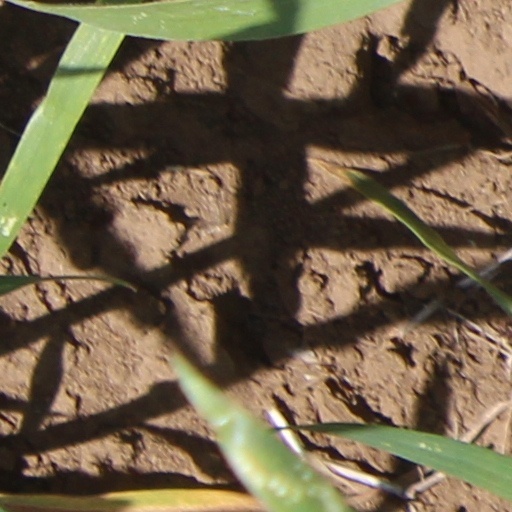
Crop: wheat